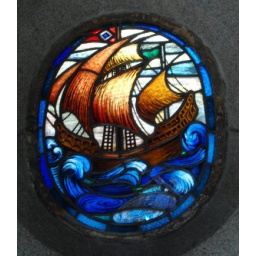
Ship in lively sea - stained glass window